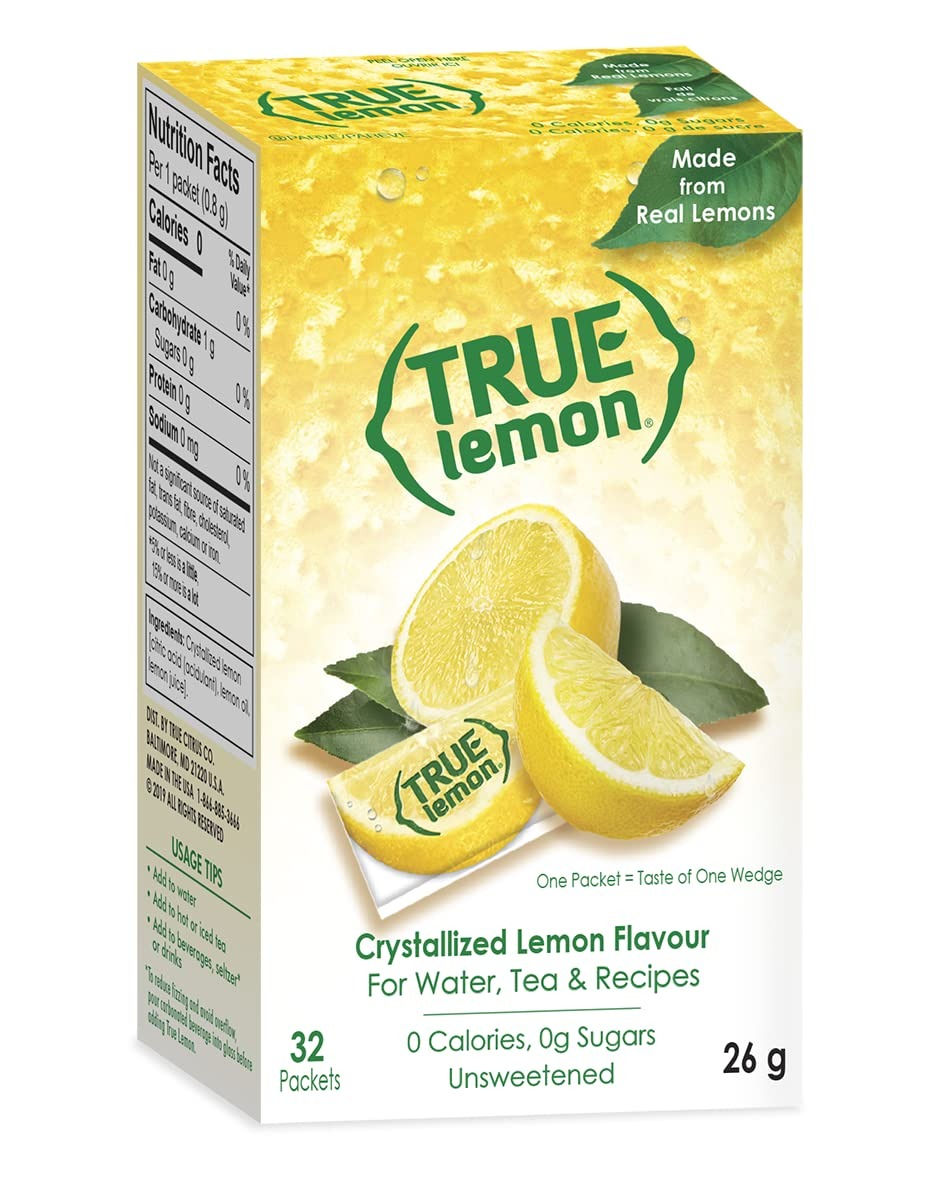
Item Name: True Lemon - Crystallized Lemon For Water, Tea - Single-Serve Packets - Water Enhancer - 32-count
Bullet Point 1: Authentic, fresh-squeezed taste without the seeds, mess or waste
Bullet Point 2: 1 packet = taste of 1 wedge
Bullet Point 3: Simple, clean ingredients: NO artificial flavors, preservatives & Non-GMO
Bullet Point 4: Use anywhere you would use a wedge: water, teas, cooking, baking and seasoning
Bullet Point 5: 0 calories, 0g sugars
Value: 0.91
Unit: Ounce

Price: 6.99